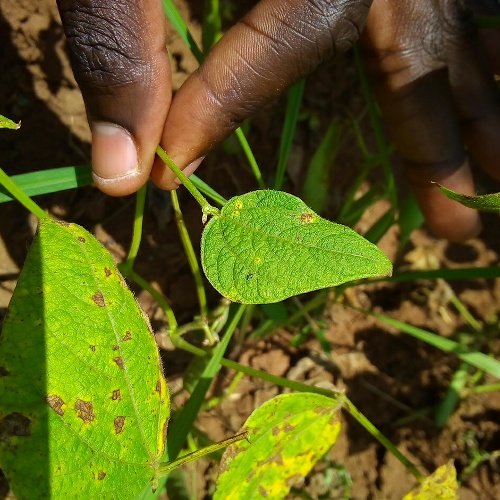
Leaf condition: bean_rust